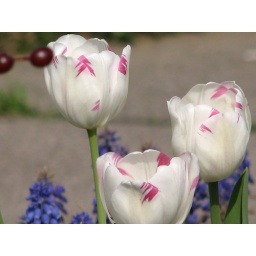
pink and white tullip by bigshoot1966